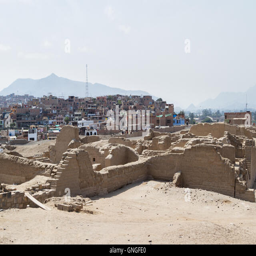
view of the town from the ancient ruins as a contrast for life